Kit Pellow

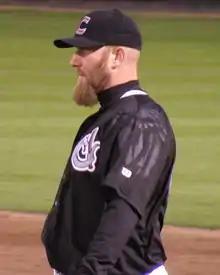

Kit Donovan Pellow (born August 28, 1973) is a former professional baseball utility player. He played in Major League Baseball (MLB) for the Kansas City Royals and Colorado Rockies, in the KBO League for the Lotte Giants, and in the Chinese Professional Baseball League (CPBL) for the La New Bears.